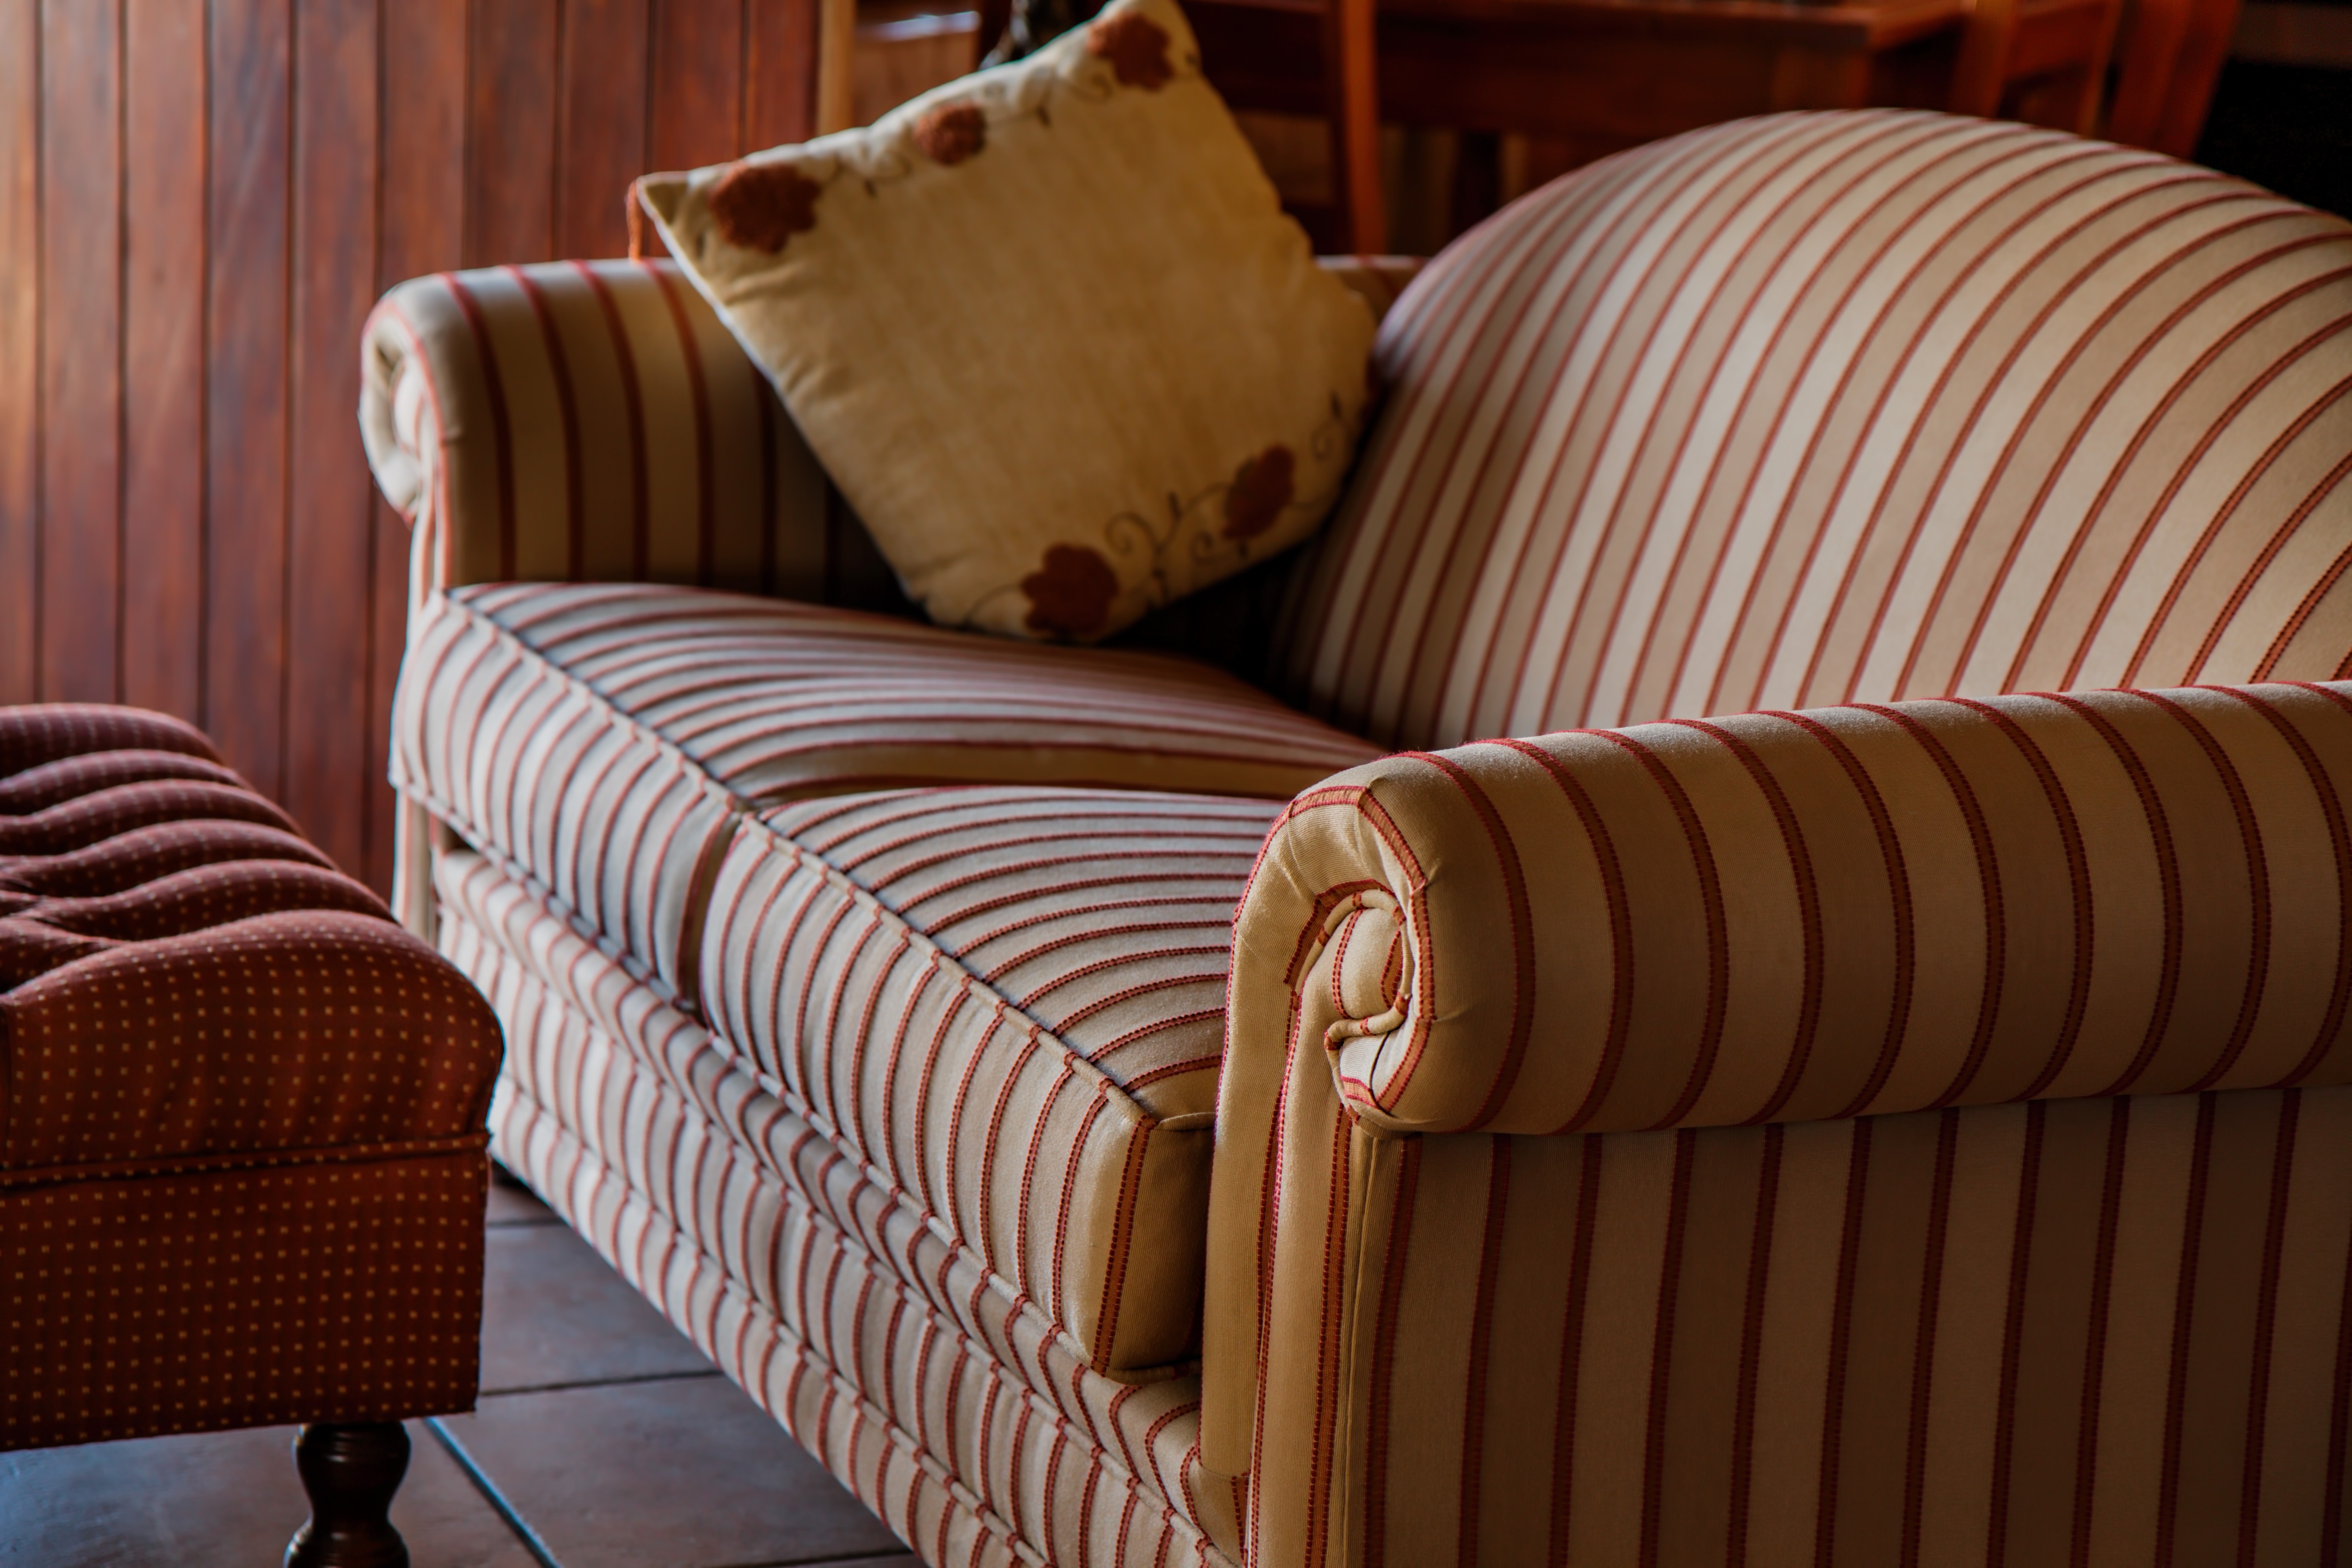
wood, chair, interior, relax, living room, furniture, room, sofa, couch, lounge, interior design, product, relaxation, hardwood, bed, comfortable, settee, divan, sitting room, man made object, window covering, chesterfield